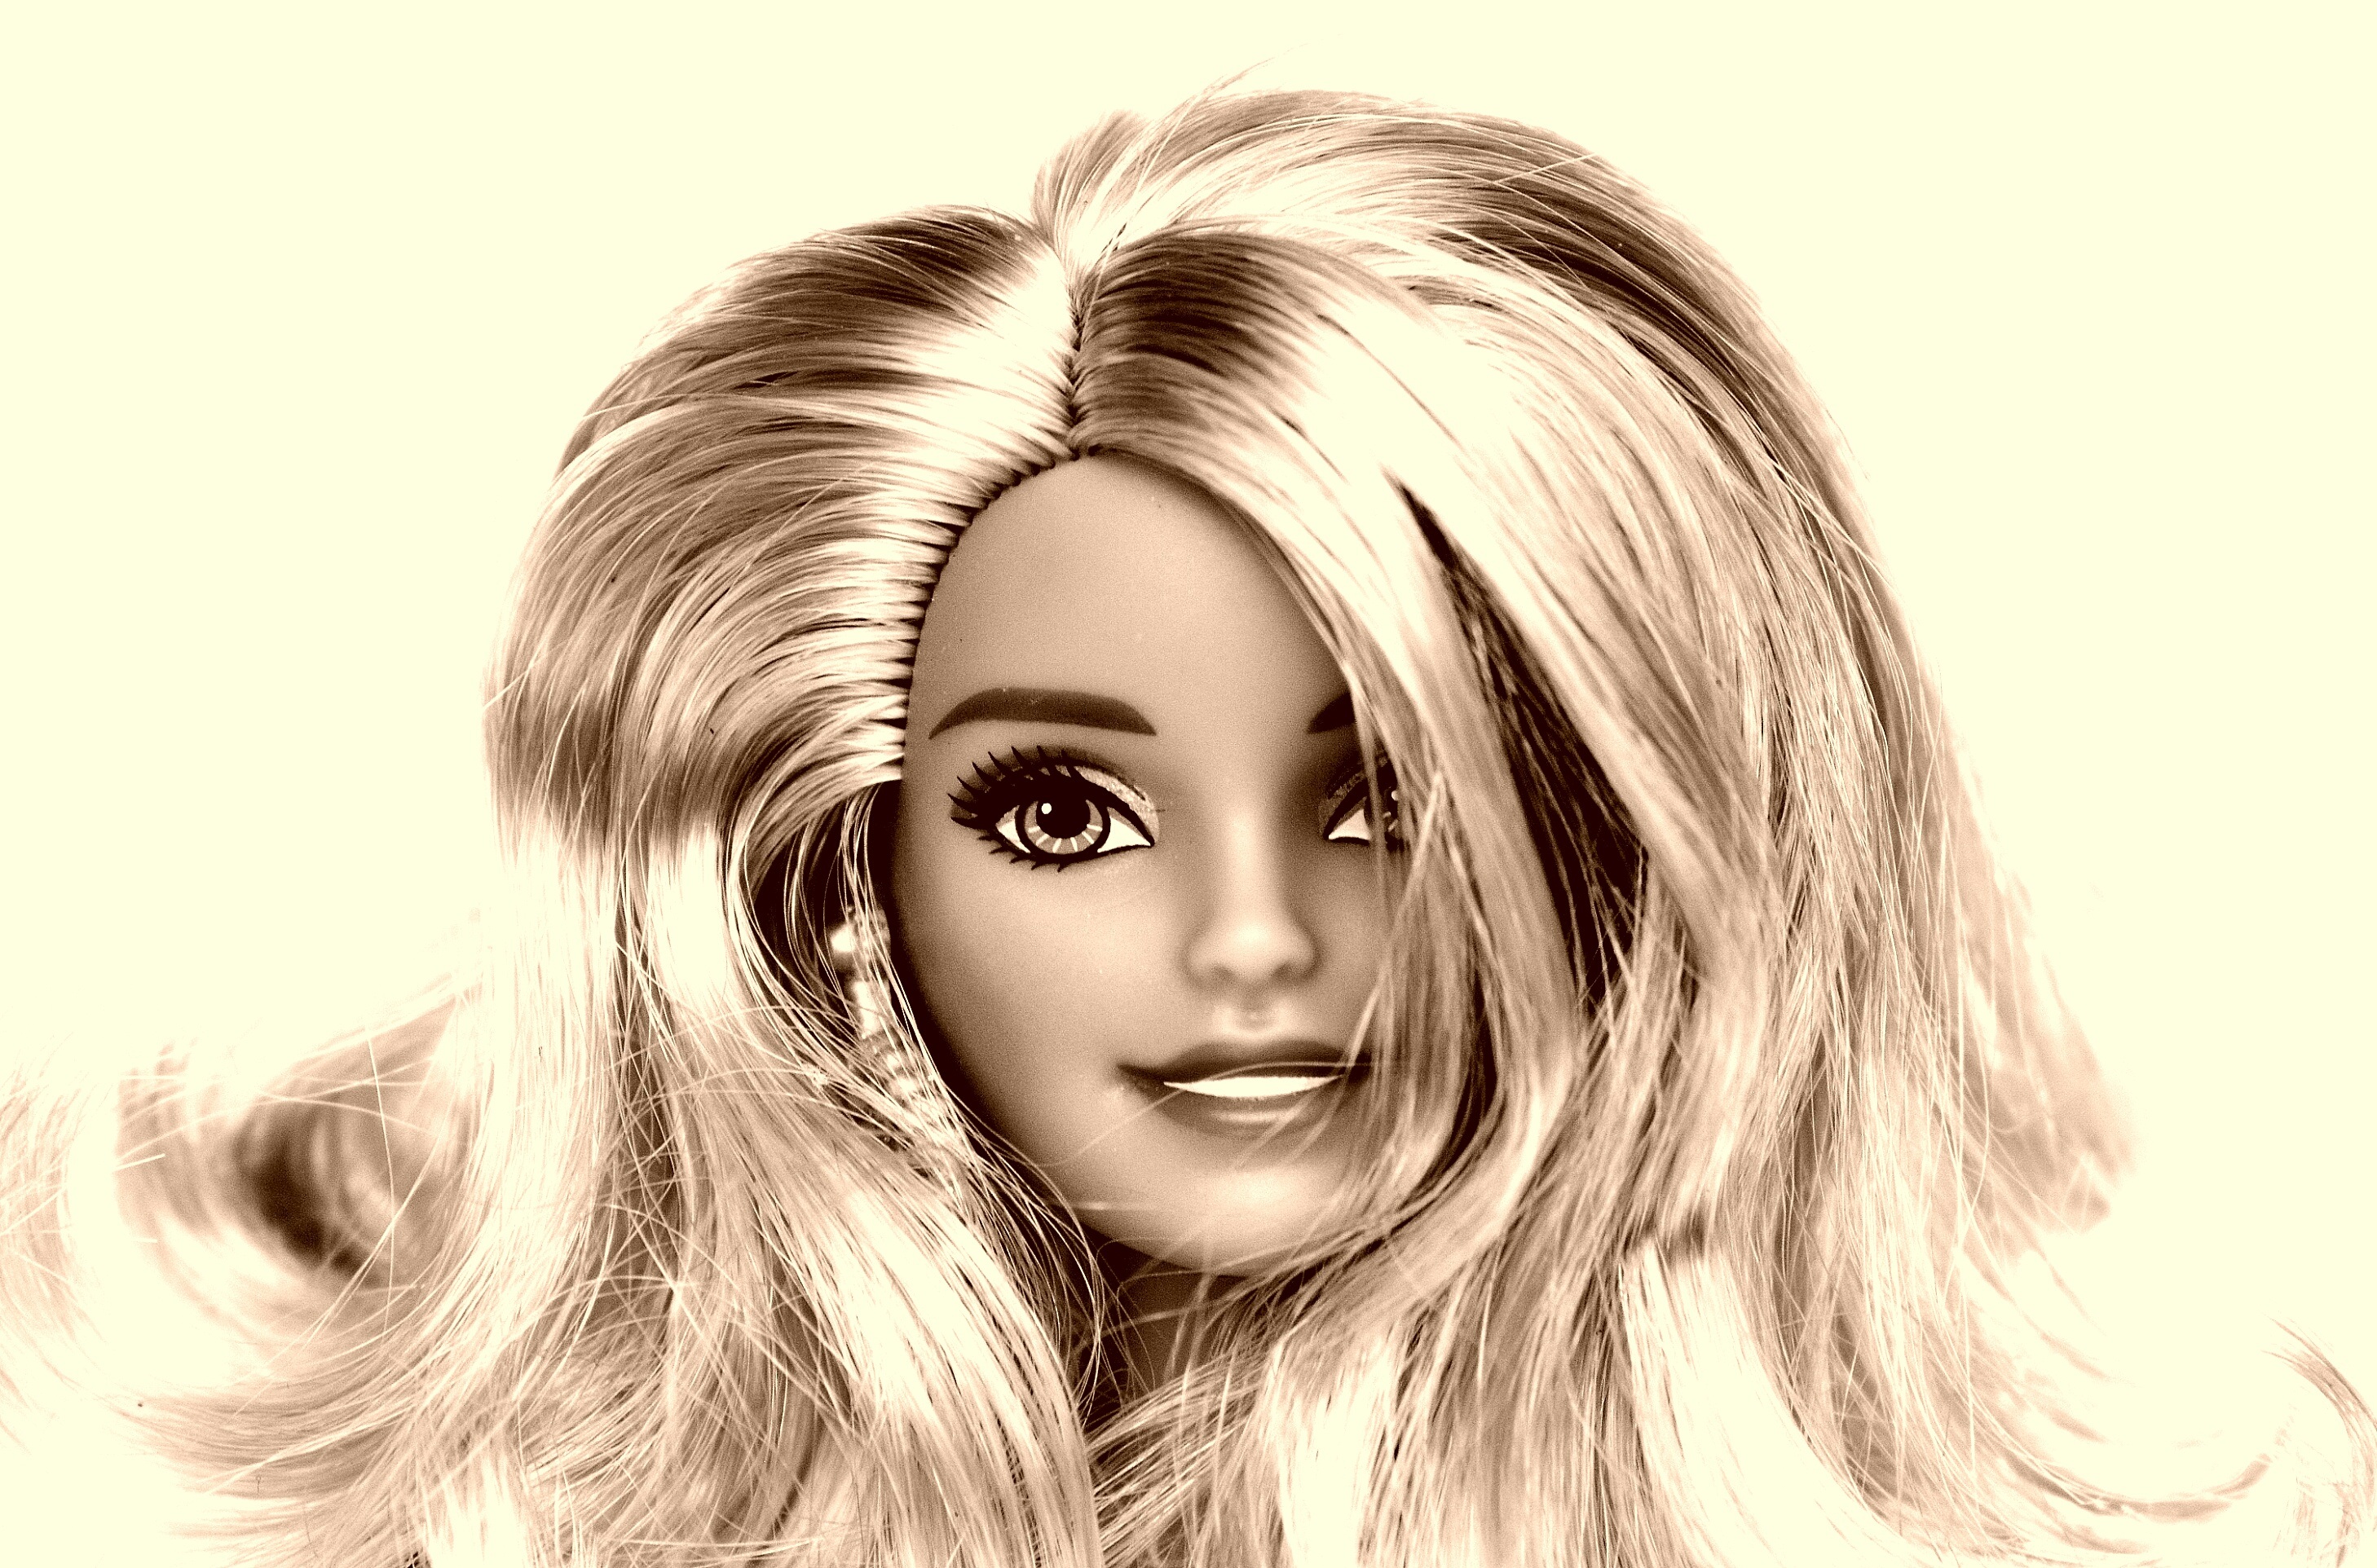
black and white, girl, hair, white, photography, play, portrait, model, monochrome, toy, hairstyle, playful, long hair, black hair, face, doll, children, figure, sketch, drawing, eye, head, toys, skin, beauty, beautiful, blond, pretty, organ, barbie, charming, children toys, photo shoot, brown hair, girls toys, doll face, dolls picture, monochrome photography, portrait photography, supermodel